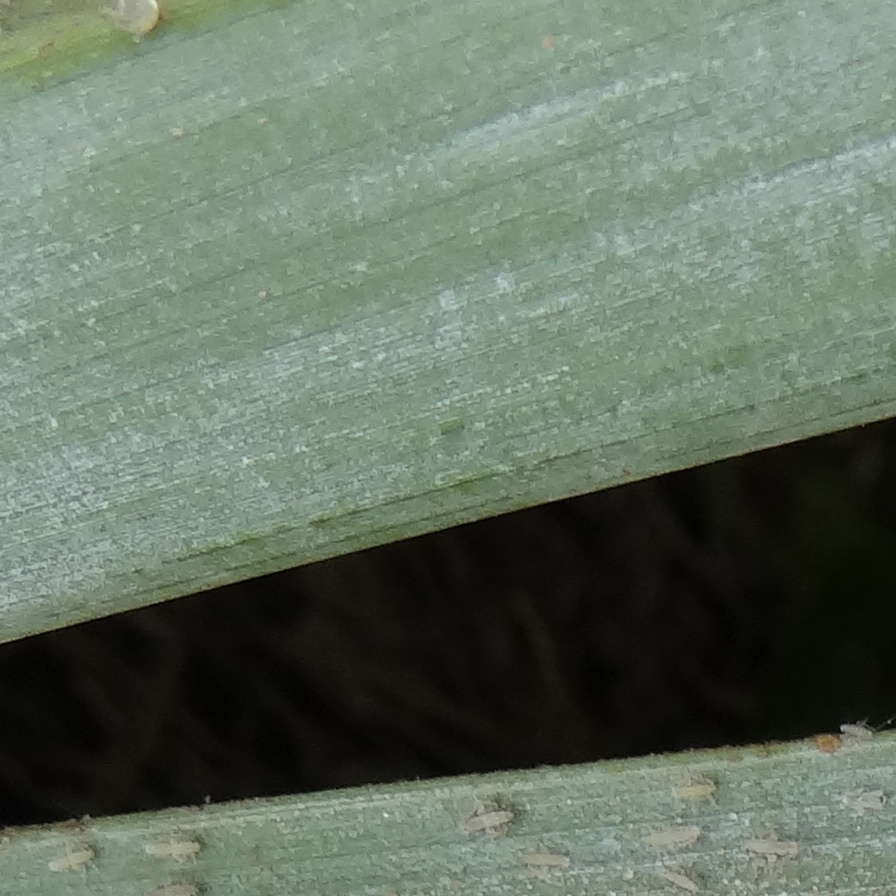
Label: Bug